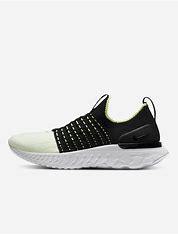
Brand: Nike
Model: React Phantom Run Flyknit 2